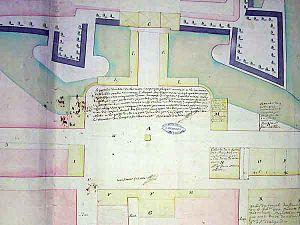
Plan annexé à la minute de l’arrêt du Conseil royal des Finances du 24 mars 1752. Il indique la partie méridionale des fortifications de la Vieille-Ville et les emplacements des constructions de la place Royale.
La place Stanislas est une place appartenant à un ensemble urbain classique situé à Nancy, dans la région Lorraine, en France, qui est inscrit au patrimoine mondial de l'UNESCO. Voulue par le duc de Lorraine Stanislas Leszczyński, elle a été construite entre 1751 et 1755 sous la direction de l'architecte Emmanuel Héré. Son nom et sa statue centrale ont évolué au gré des bouleversements de l'histoire de France ; elle porte son nom actuel depuis 1831. Le guide Lonely Planet a élu la place Stanislas 4e plus belle place du monde.